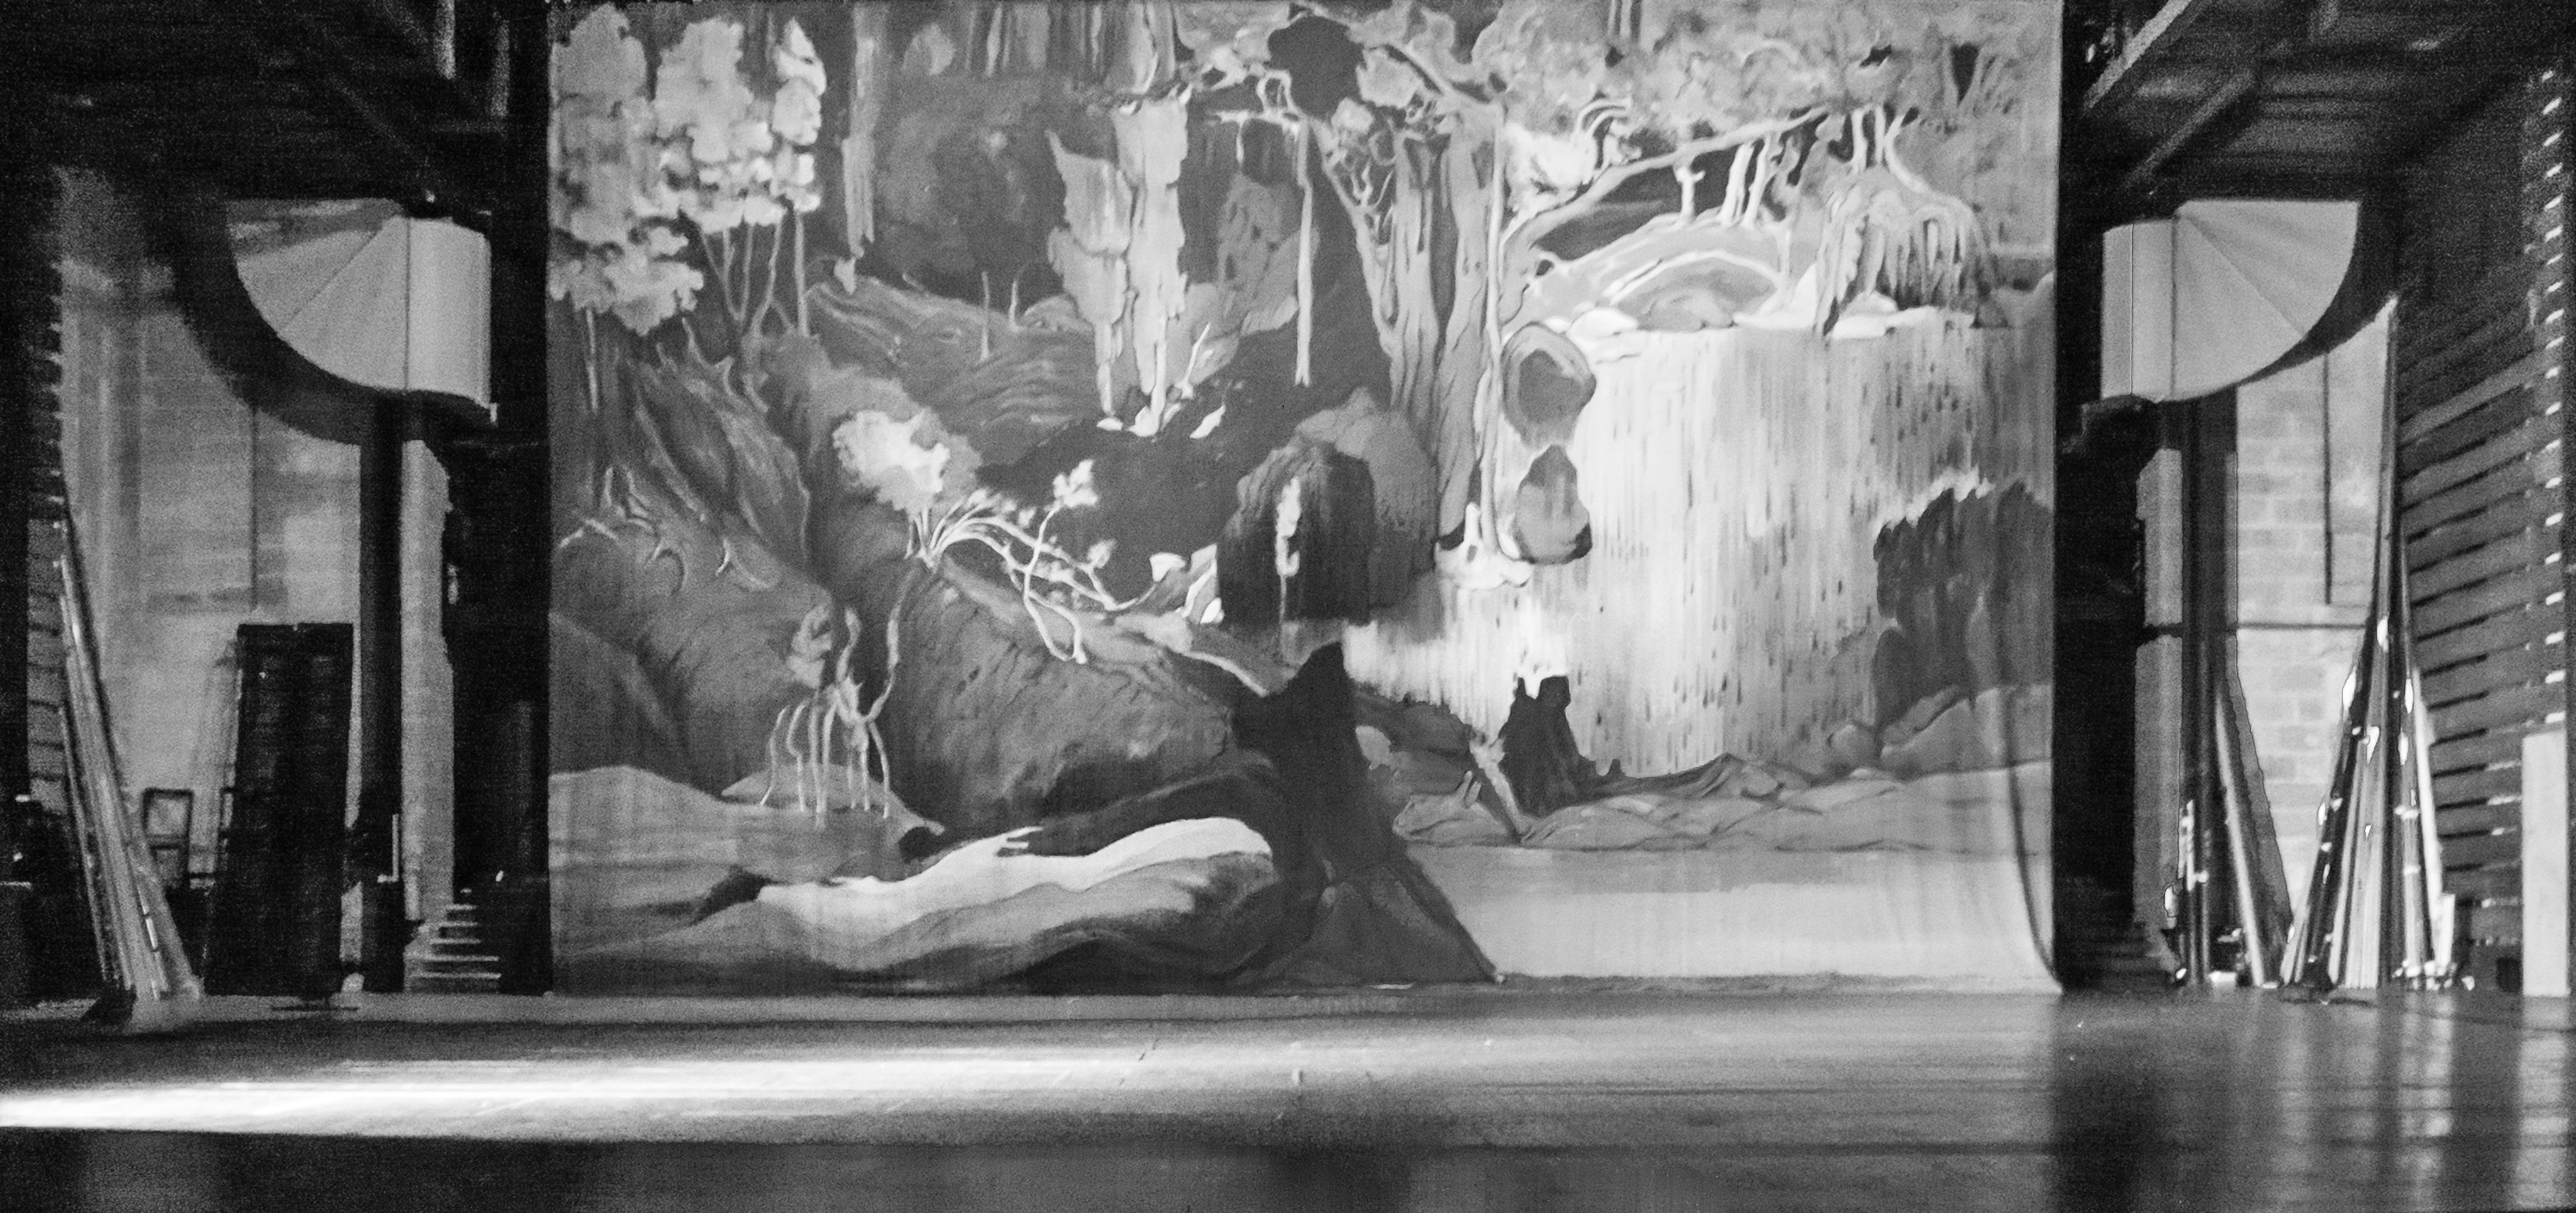
light, black and white, street, photography, hall, box, black, monochrome, theatre, art, drama, infrastructure, public, photograph, snapshot, image, backdrop, racks, soledad, scenario, monochrome photography, b n